Music of Italy

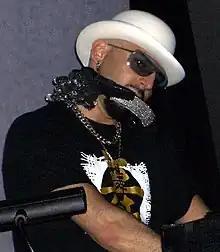
Gigi D'Agostino, developer of the "Lento Violento" subgenre

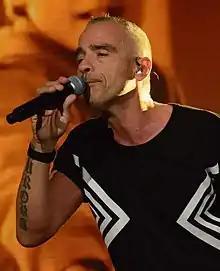
Eros Ramazzotti

Italy has been an important country with regards to electronic dance music, especially ever since the creation of Italo disco in the late 1970s to early 1980s. The genre, originating from disco, blended "melancholy melodies" with pop and electronic music, making usage of synthesizers and drum machines, which often gave it a futuristic sound. According to an article in "The Guardian", in cities such as Verona and Milan, producers would work with singers, using mass-made synthesizers and drum machines, and incorporating them into a mix of experimental music with a "classic-pop sensibility" which would be aimed for nightclubs. The songs produced would often be sold later by labels and companies such as the Milan-based Discomagic.